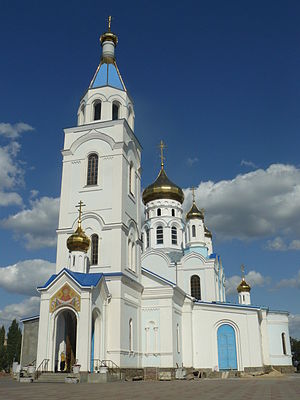
Sjakhty
Sjakhty er en by i Rostov oblast i Den Russiske Føderation. Den ligger på den sydøstlige del af Donetsk-højderne, omkring 65 km nordøst for Rostov ved Don. Sjakhty har 235.492 indbyggere. Byen blev grundlagt 1805.